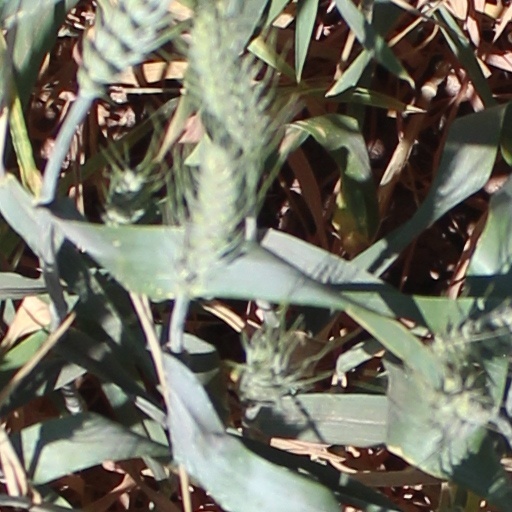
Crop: wheat